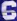
Number: 6